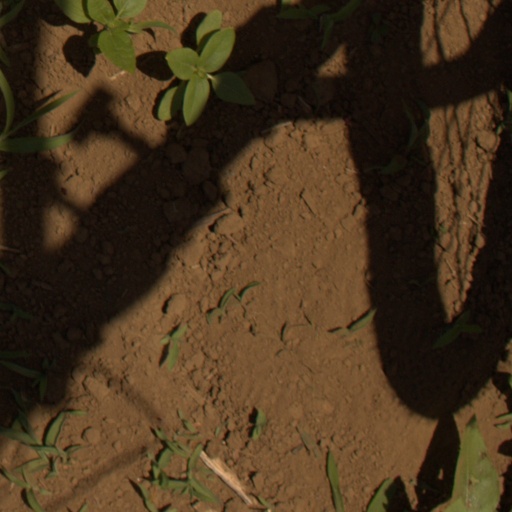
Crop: Jerusalem artichoke